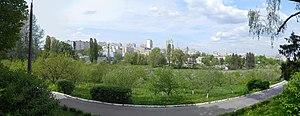
Ukraine. Kyiv. Centre national écologique et naturaliste de l'élève de l'école. The orchard